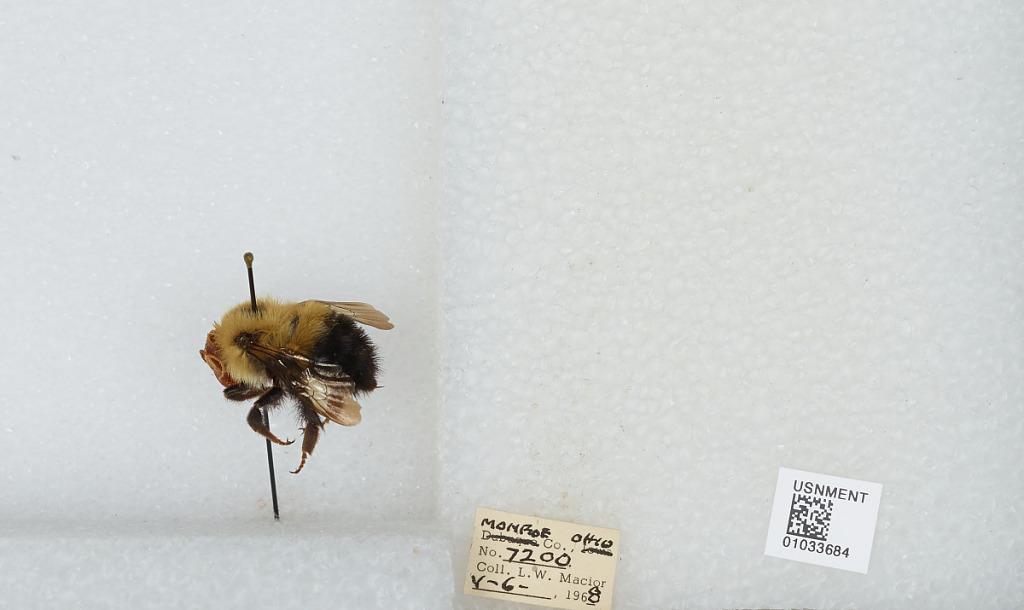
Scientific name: Bombus (Pyrobombus) vagans vagans Smith
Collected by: L. Macior
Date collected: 1968-5-6
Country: United States
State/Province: Ohio
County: Monroe
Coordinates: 39.73, -81.08